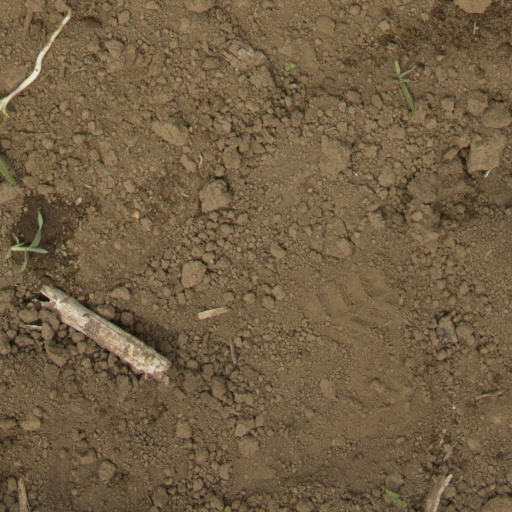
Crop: Jerusalem artichoke